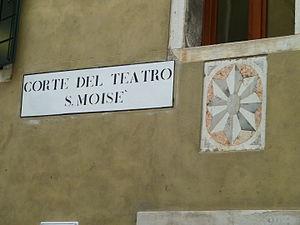
Corte del teatro s moise a s marco venezia